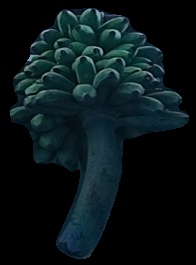
Variety: rasbale
Grade: grade2